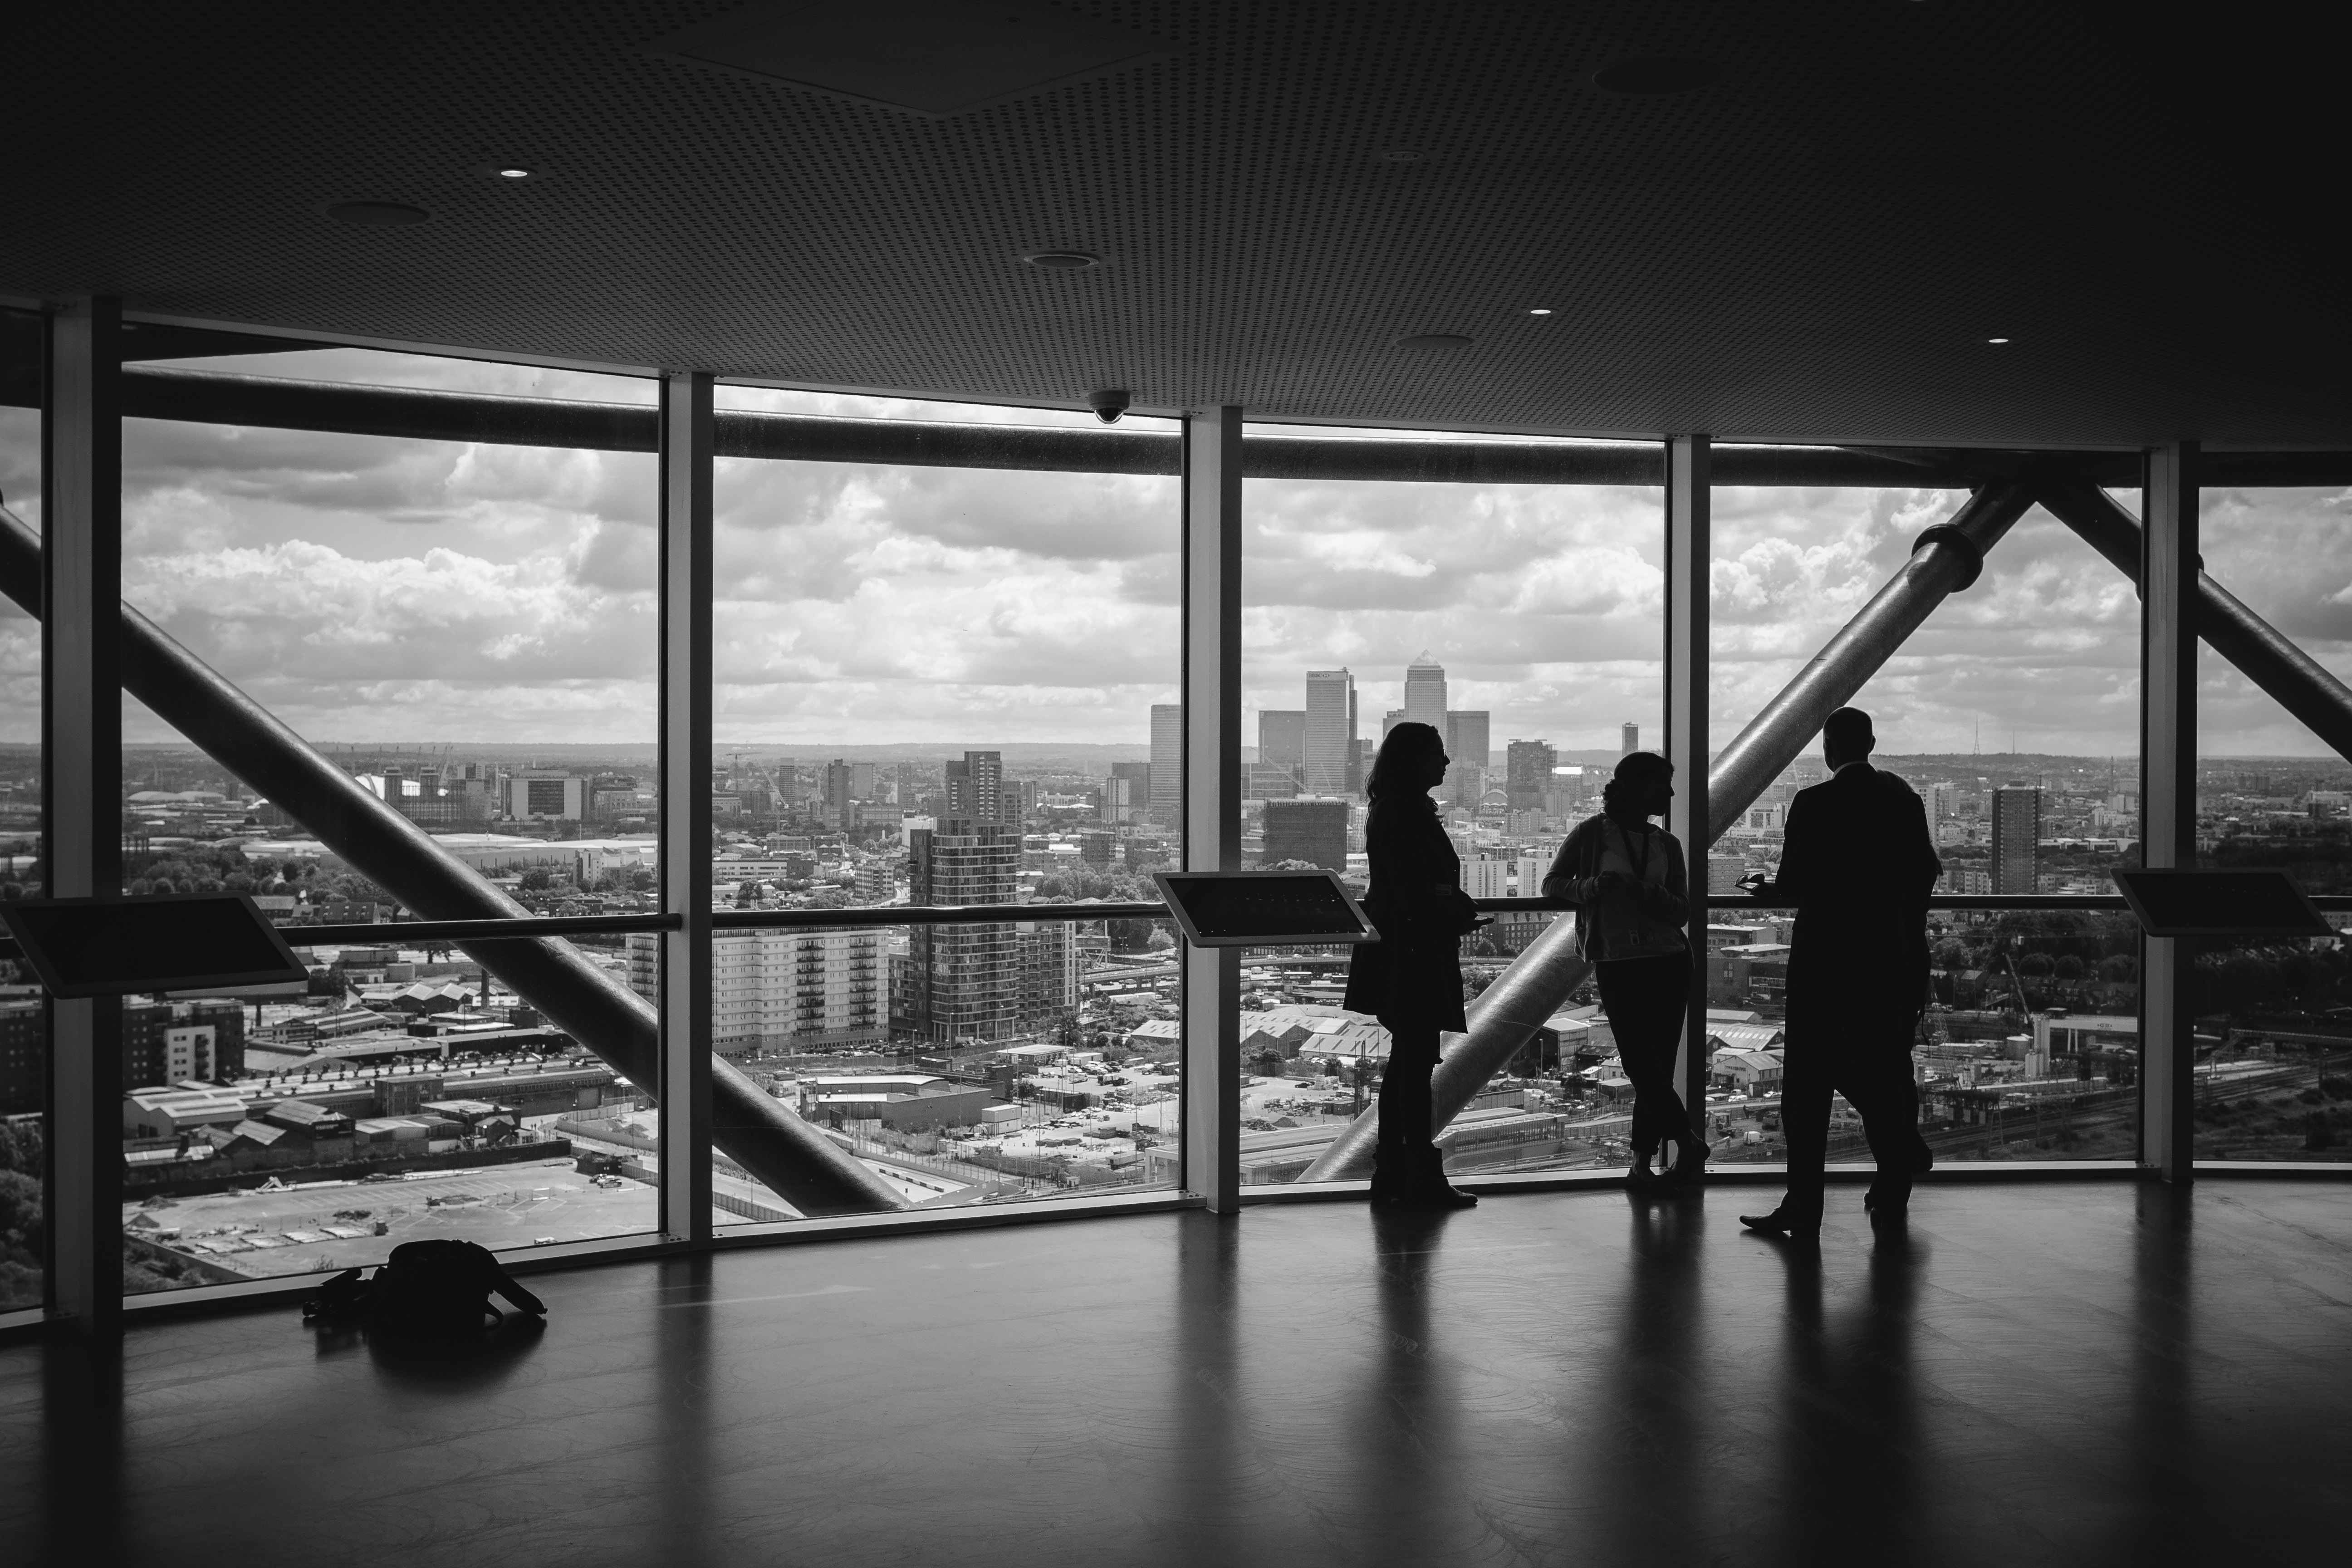
silhouette, person, light, black and white, white, photography, window, city, meeting, reflection, black, monochrome, symmetry, photograph, snapshot, image, shape, monochrome photography